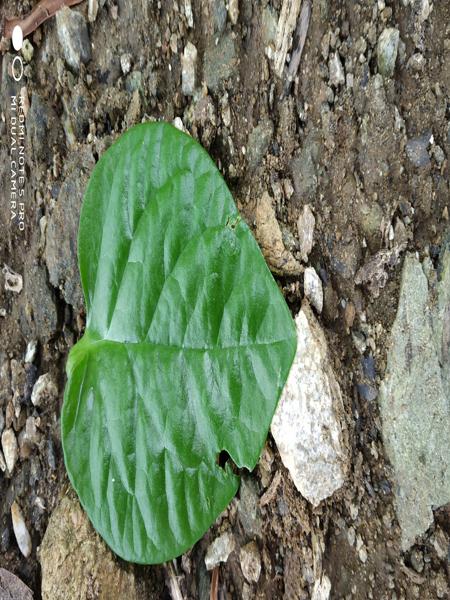
Plant: Malabar_Spinach